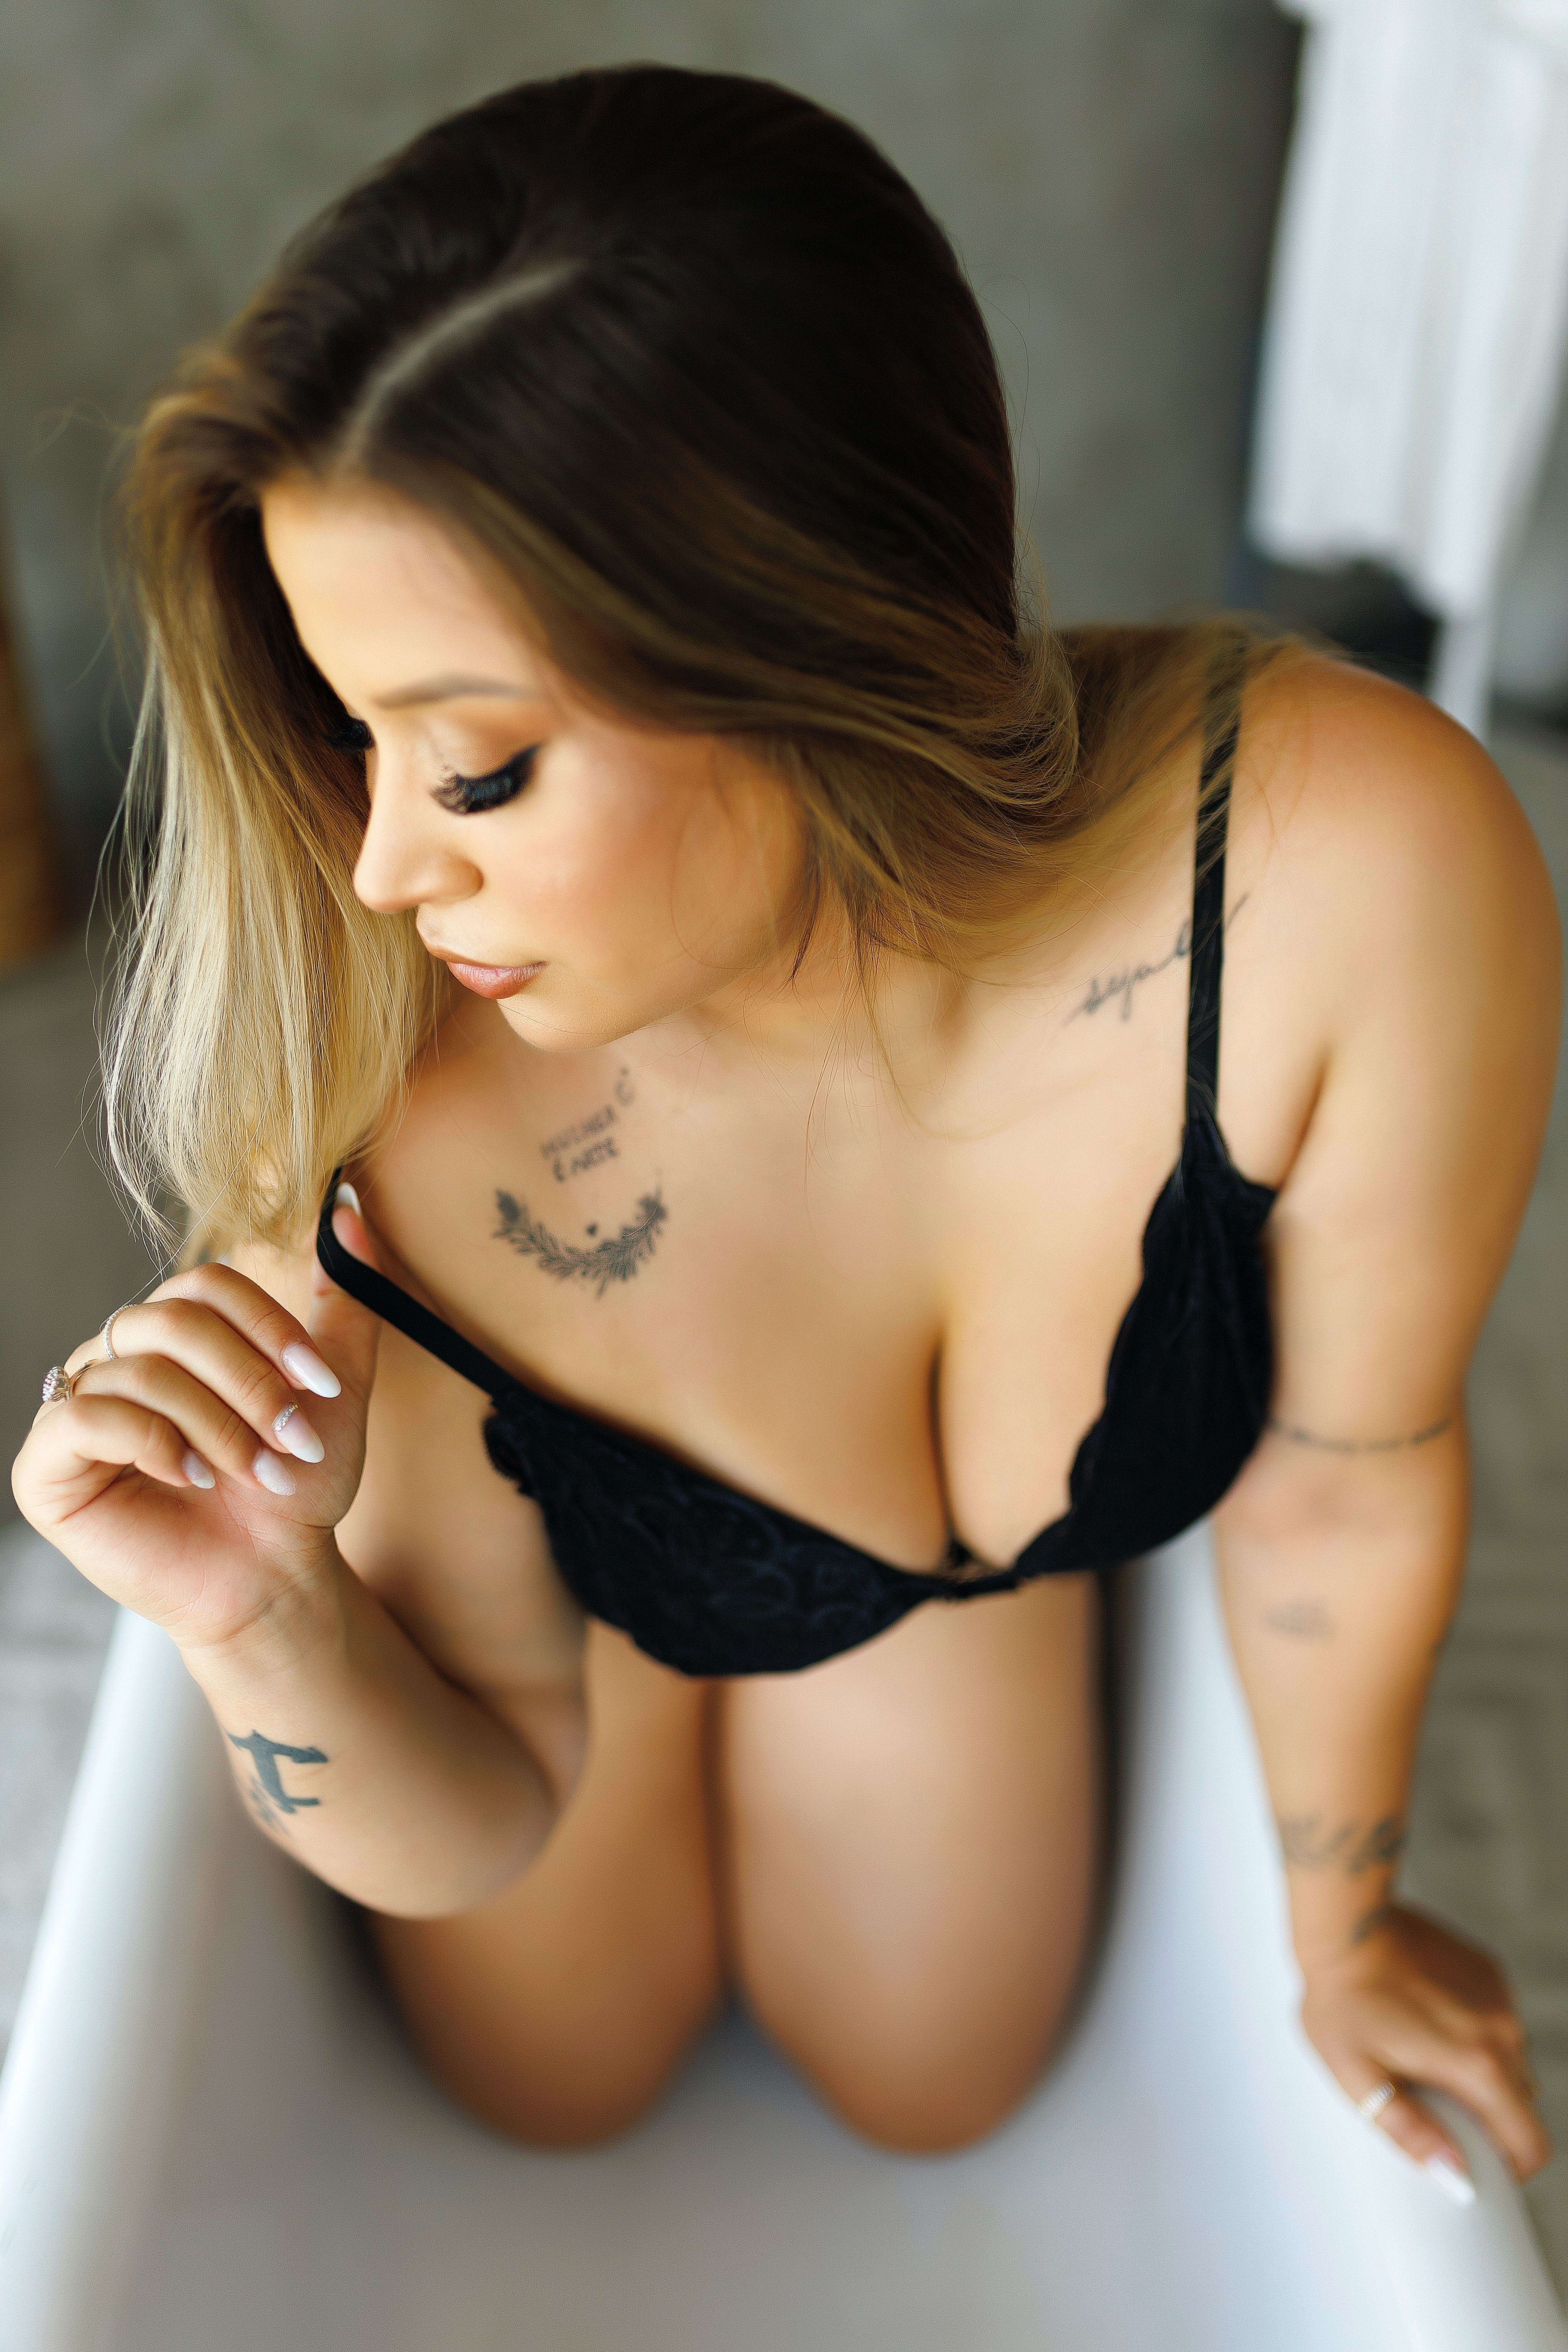
woman, joint, muscle, leg, lingerie top, neck, brassiere, swimwear, thigh, waist, flash photography, swimsuit top, chest, lingerie, black hair, trunk, undergarment, navel, abdomen, long hair, human leg, eyelash, swimsuit bottom, blond, underpants, art model, brown hair, fashion model, fetish model, knee, sitting, briefs, bikini, gravure idol, photo shoot, flesh, portrait photography